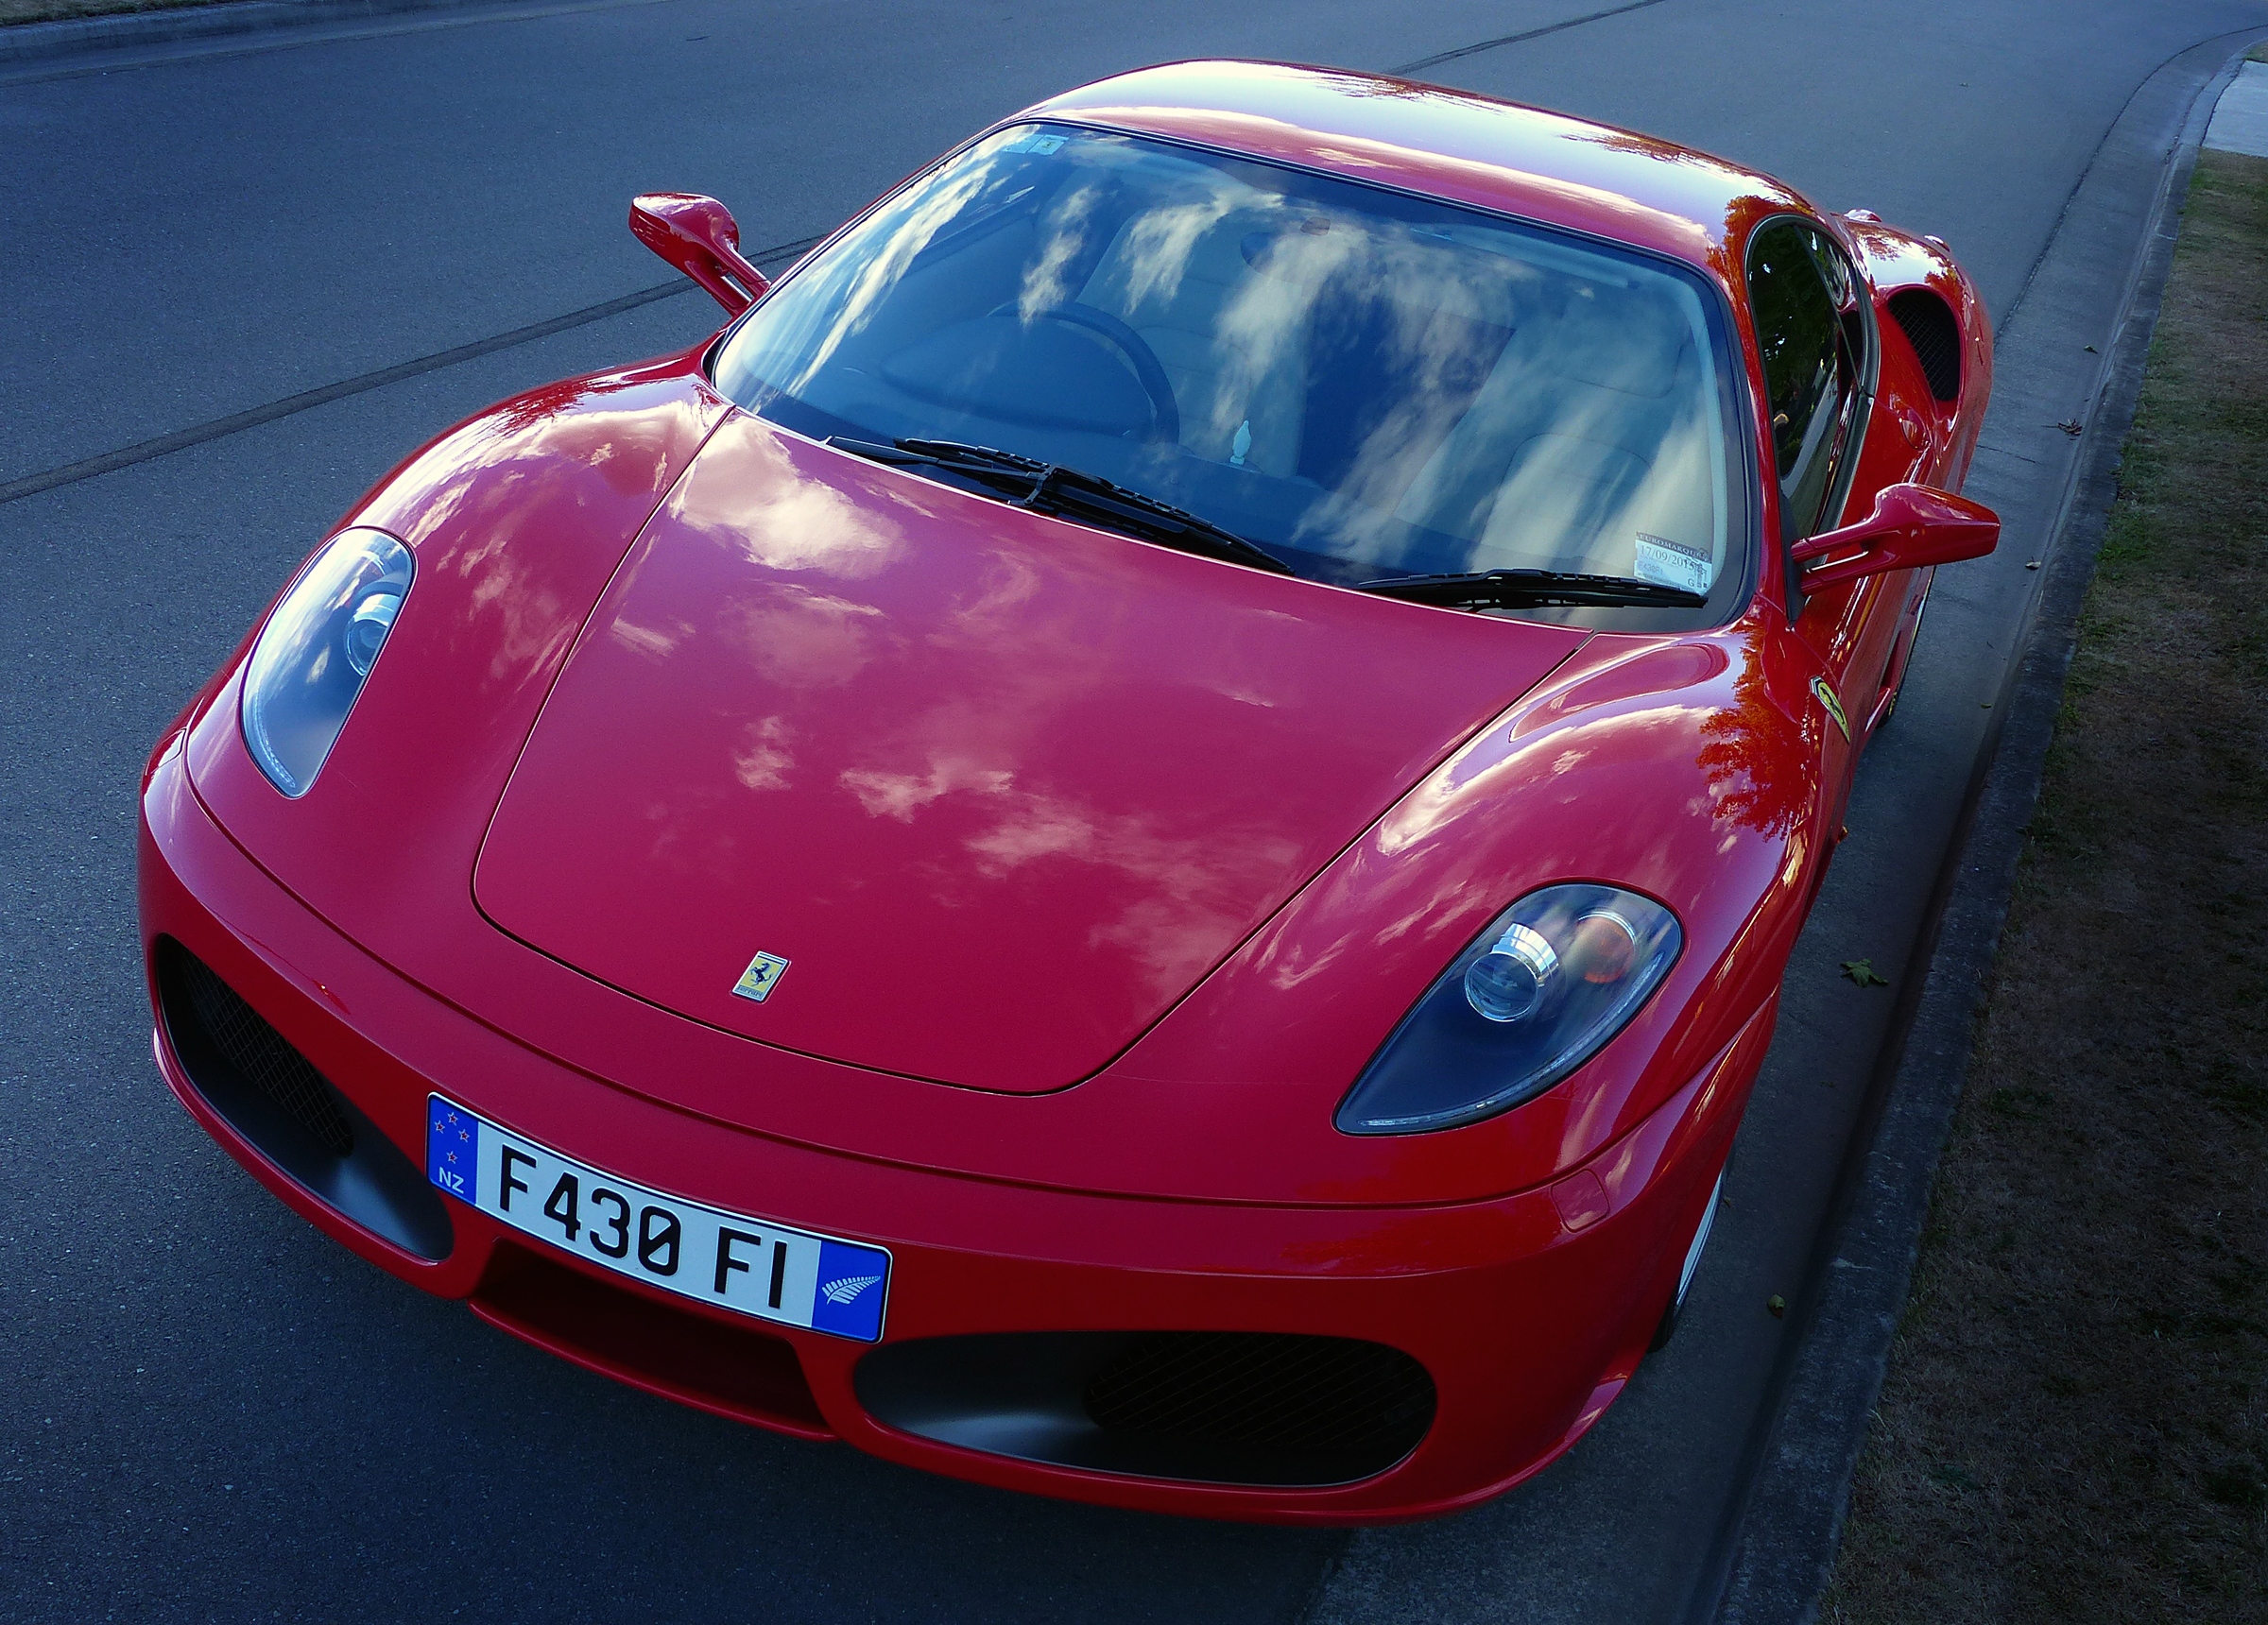
car, vehicle, sports car, supercar, ferrari, lumixfz200, sportscar, racingcar, ferrarif430, redsportscar, itialiansportscar, land vehicle, automobile make, automotive design, luxury vehicle, performance car, ferrari spa, ferrari f430